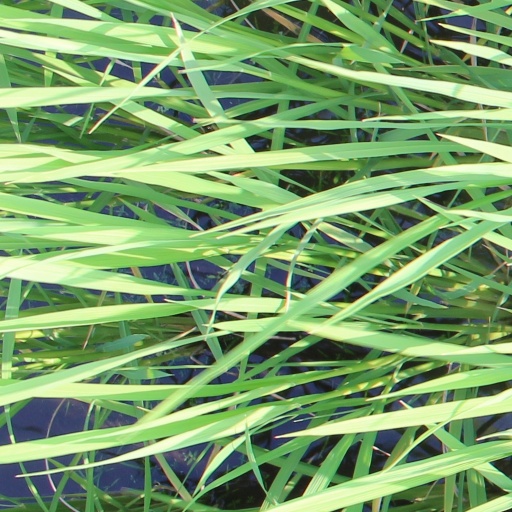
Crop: rice